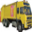
Label: truck